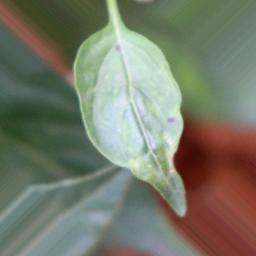
Label: healthy